Tiputini Biodiversity Station

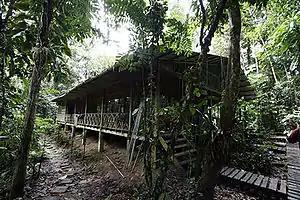
The main scientific laboratory at TBS

Tiputini Biodiversity Station (TBS) is a scientific field research center in the Ecuadorian Amazon. It was established in 1995 by Universidad San Francisco de Quito in collaboration with Boston University, and is jointly managed by them as a center of education, research and conservation. A higher diversity of reptiles, amphibians, insects, birds and bats has been found there than anywhere else in South America, and possibly the world. It is located in the province of Orellana, about 280 km ESE from Quito, the capital city of Ecuador. It is located on the northern bank of the Tiputini River, and although separated from the Yasuní National Park by the river, the station forms part of the Yasuní Biosphere Reserve.